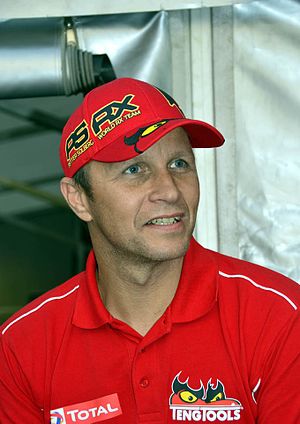
Petter Solberg
Petter Solberg er en norsk tidligere professionel rally- og rallycross-kører fra Spydeberg i Østfold. I 2003 blev han den første nordmand til at vinde Rally World Cup. Han blev den første verdensmester i World Cup Rallycross med en Citroën DS3 RX Supercar, der blev bygget og drevet af Petter Solberg Rallycross Team. Året efter gentog sin succes og forsvarede sin titel.